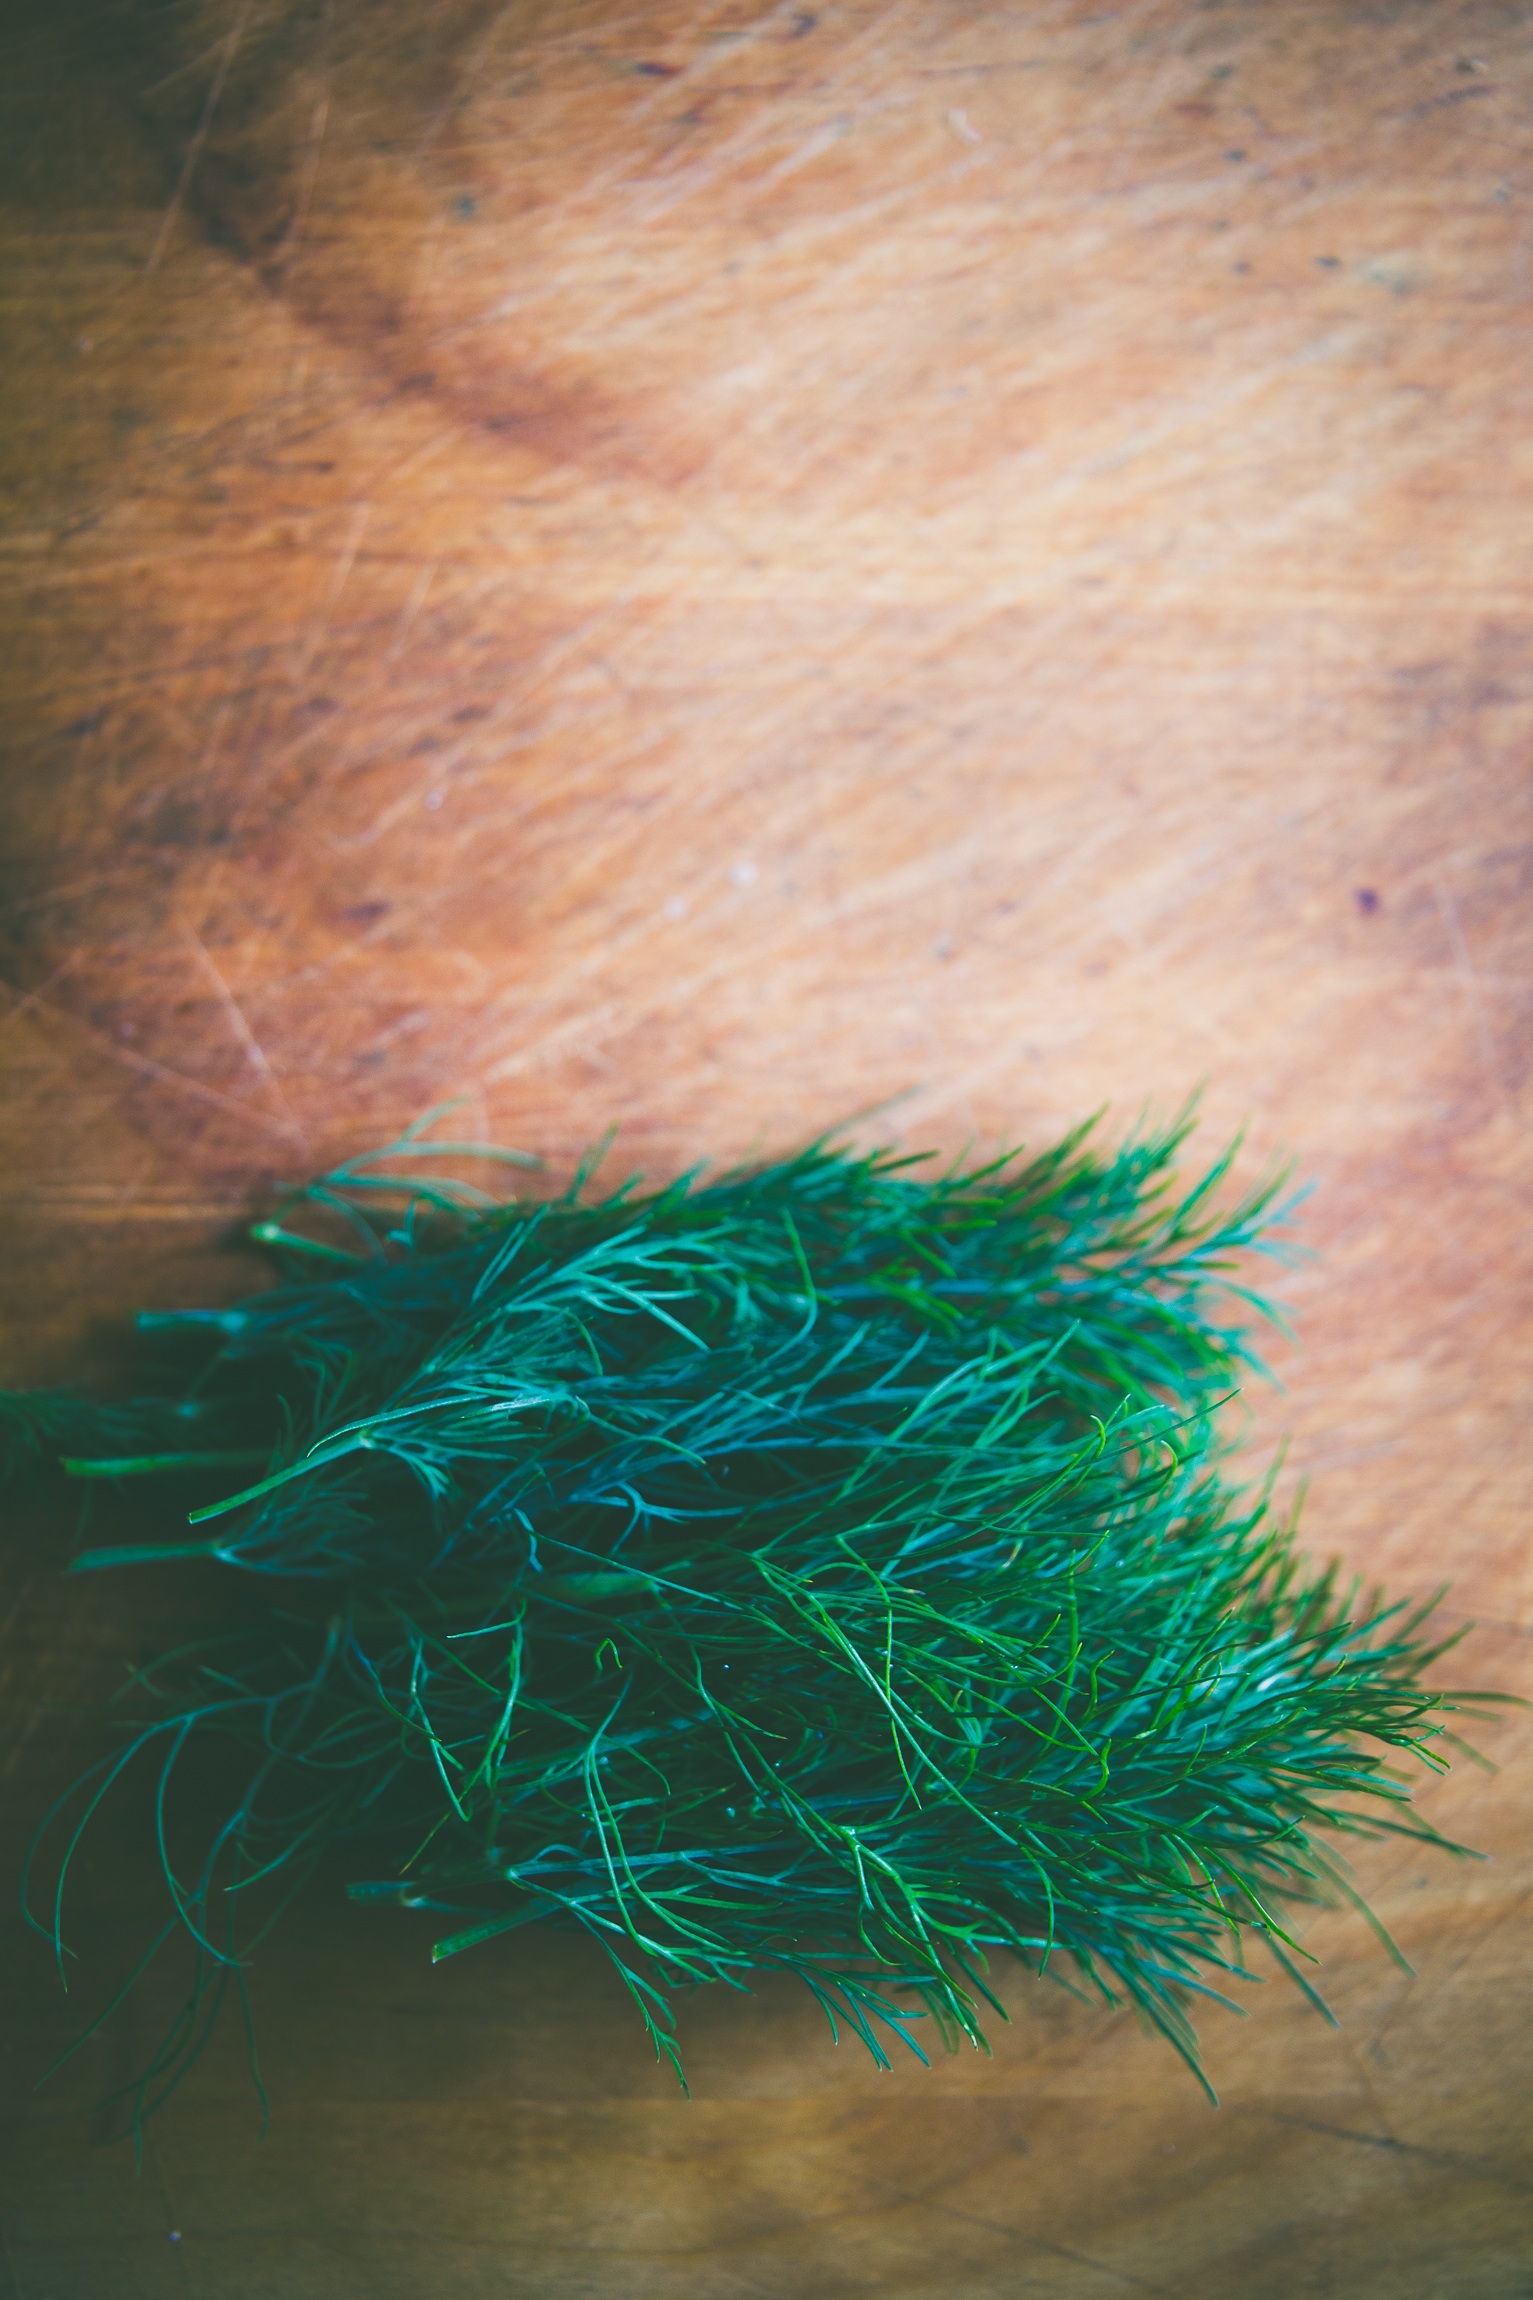
tree, grass, branch, light, texture, leaf, flower, green, reflection, color, blue, material, close up, macro photography, grass family